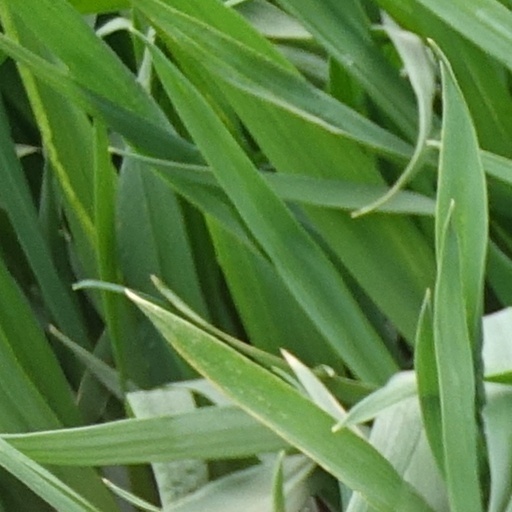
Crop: wheat